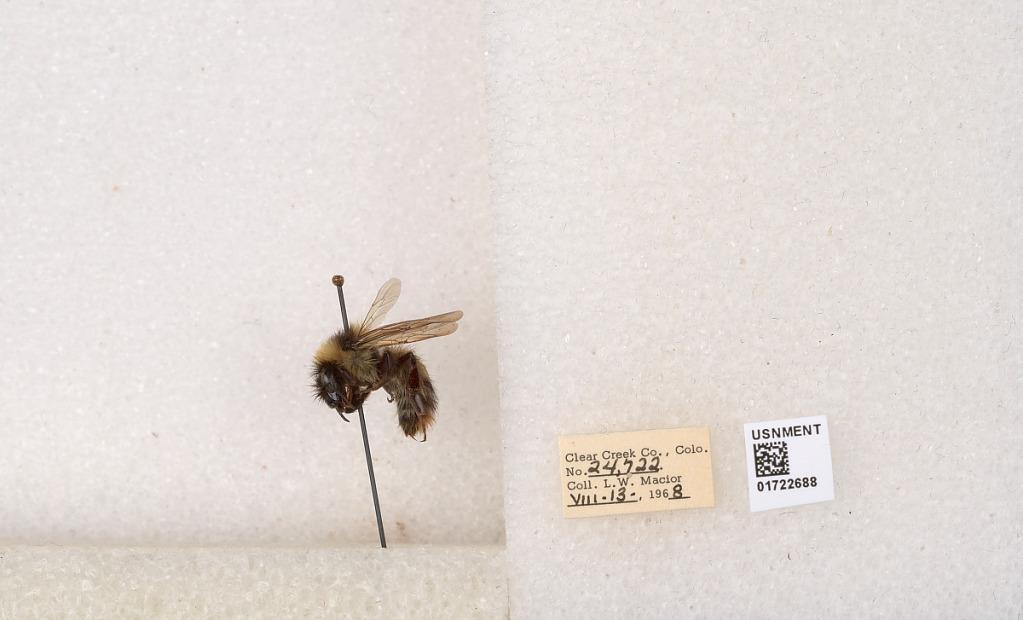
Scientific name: Bombus kirbyellus
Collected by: L. Macior
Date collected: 1968-8-13
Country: United States
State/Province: Colorado
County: Clear Creek
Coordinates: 39.6891, -105.644